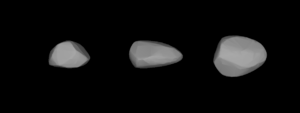
(291) Alice est un astéroïde de la ceinture principale découvert par Johann Palisa le 25 avril 1890 à Vienne.